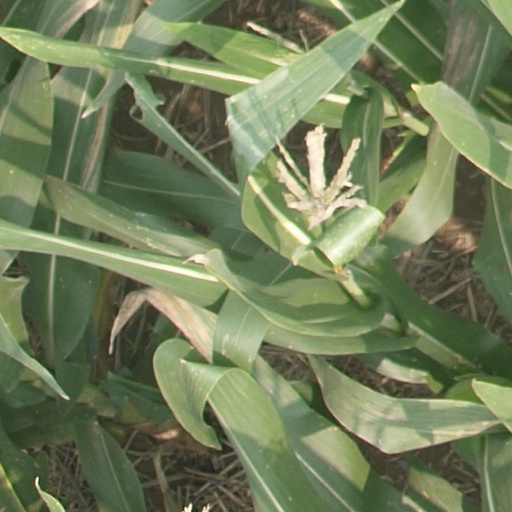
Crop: maize; corn